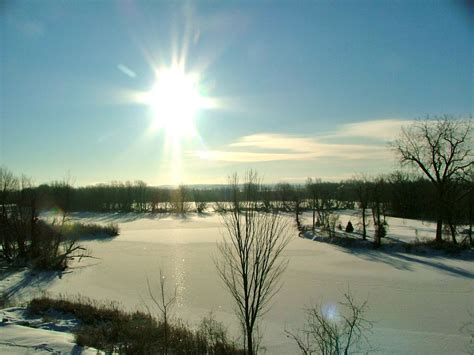
Weather: sun or clear